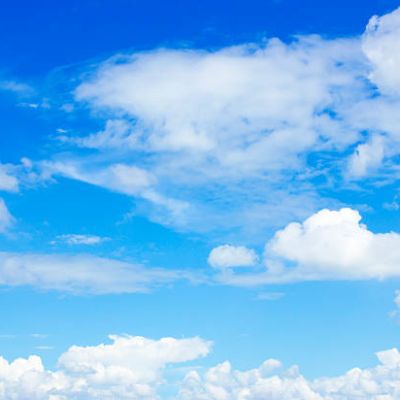
Cloud type: Cumulus (Cu)